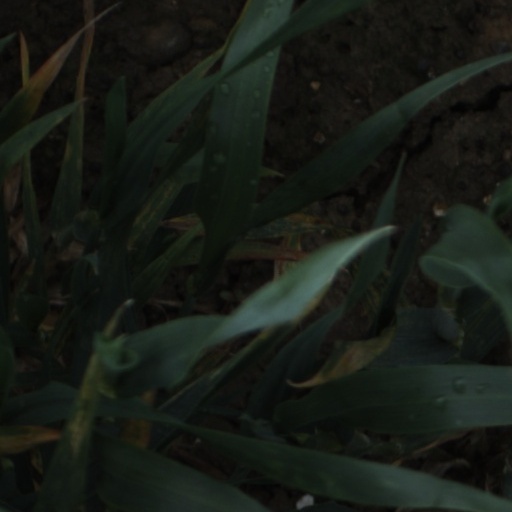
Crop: wheat